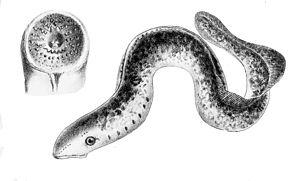
La lamproie marine est une espèce d'agnathes. Elle vit dans l'Atlantique Nord et est trouvée sur les littoraux atlantiques de l'Europe et d'Amérique du Nord, ainsi qu'en Méditerranée occidentale, et en Amérique du Nord dans les Grands Lacs.